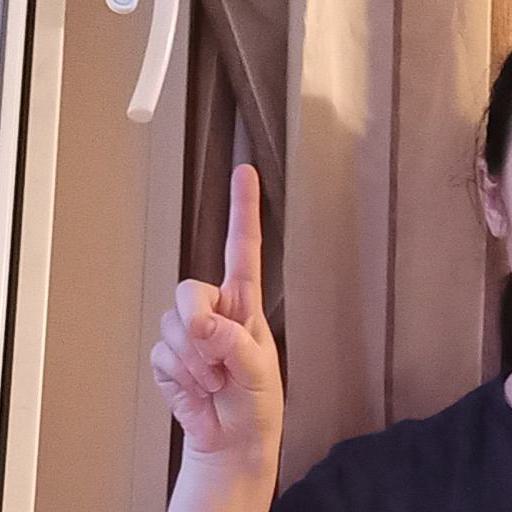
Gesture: one